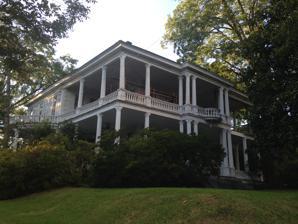
Building: Joseph Henry Morris House
Country: United States of America
Year built: 1893
Historic house in Mississippi, United States United States historic place Joseph Henry Morris House U.S. National Register of Historic Places Show map of Mississippi Show map of the United States Location 305 North State Street, Jackson, Mississippi Coordinates 32°18′13″N 90°10′47″W / 32.30361°N 90.17972°W / 32.30361; -90.17972 Area less than one acre Built 1893 ( 1893 ) Architectural style Classical Revival, Neo-Classical Revival NRHP reference No. 83000953 Added to NRHP August 11, 1983 The Joseph Henry Morris House is a historic mansion in Jackson, Mississippi , U.S.. It was built in 1891-1893 for Joseph Henry Morris, a veteran of the Confederate States Army during the American Civil War who later worked as an "agent" for the Illinois Central Railroad and founded an ice company. The Morris family had owned the land for generations. It was designed in the Classical Revival architectural style . It has been listed on the National Register of Historic Places since August 11, 1983. References